Aqua regia

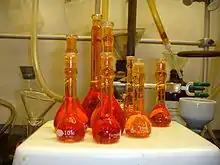
Freshly prepared "aqua regia" to remove metal salt deposits

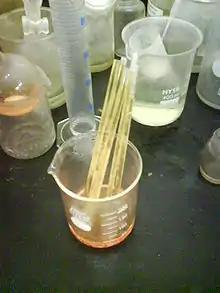
Freshly prepared aqua regia is colorless, but it turns orange within seconds. Here, fresh aqua regia has been added to these NMR tubes to remove all traces of organic material.

Aqua regia (from Latin, "regal water" or "royal water") is a mixture of nitric acid and hydrochloric acid, optimally in a molar ratio of 1:3. Aqua regia is a fuming liquid. Freshly prepared aqua regia is colorless, but it turns yellow, orange, or red within seconds from the formation of nitrosyl chloride and nitrogen dioxide. It was so named by alchemists because it can dissolve noble metals such as gold and platinum, though not all metals.